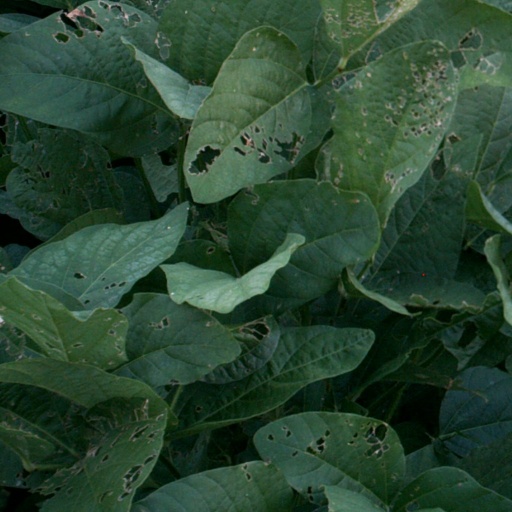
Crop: soybean